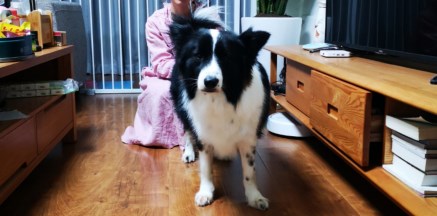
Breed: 2594-n000109-Border_collie